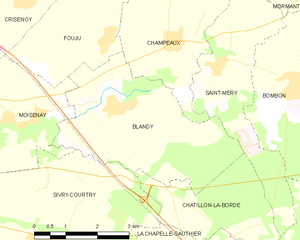
Carte des communes françaises Blandy